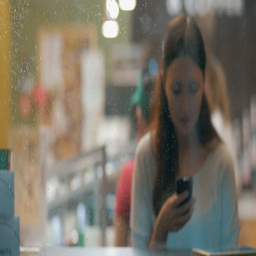
young woman using cell phone to type text message or communicate in social media .